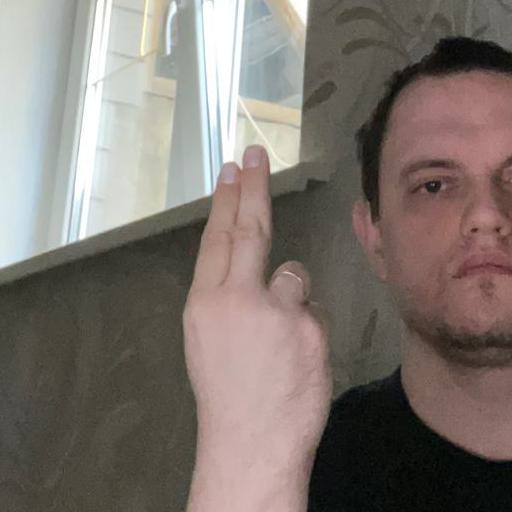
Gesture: two_up_inverted